Elizabeth Nickell-Lean

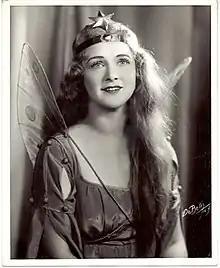
Elizabeth Nickell-Lean in the title role in "Iolanthe" (1934)

Elizabeth Gertrude Nickell-Lean (11 May 1908–20 January 1986) was a mezzo-soprano who sang mostly minor roles with the D'Oyly Carte Opera Company for six years during the 1930s and on occasion sang the main soubrette roles, including the title character in "Iolanthe".